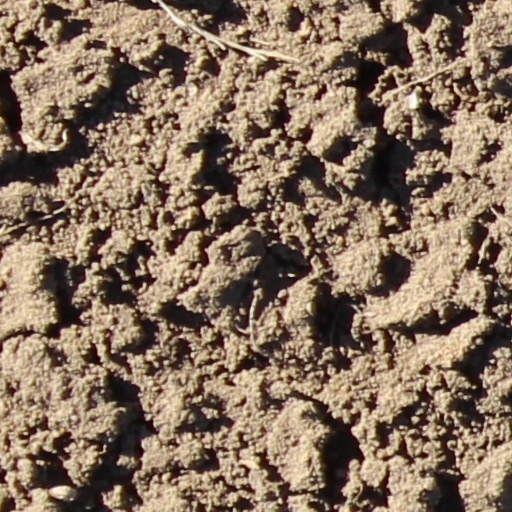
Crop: wheat